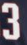
Number: 3